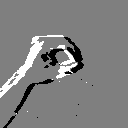
ASL letter: o